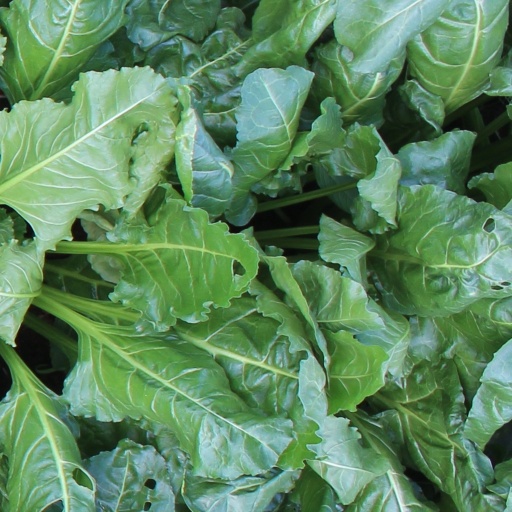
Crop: sugar beet